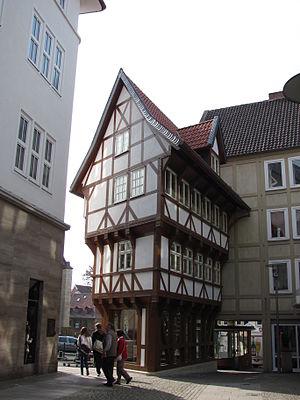
Le Pain de Sucre renversé est une maison à colombages située à Hildesheim, une ville de Basse-Saxe, dans le nord de l'Allemagne.